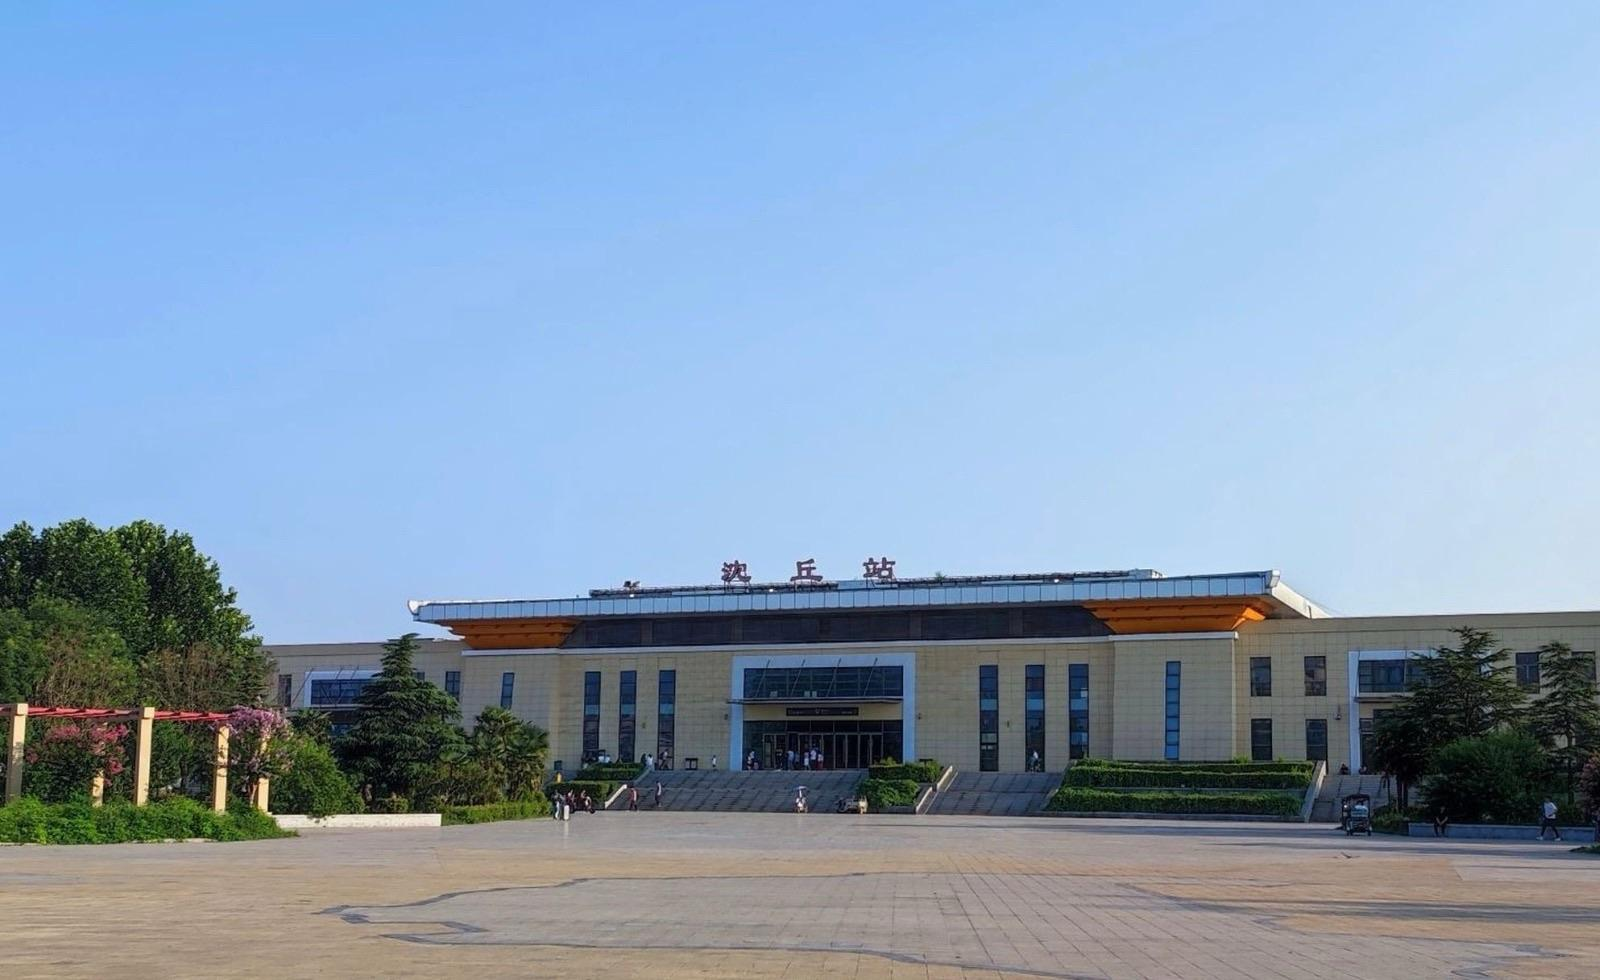
地标名称：沈丘站
所在城市：周口市·沈丘县